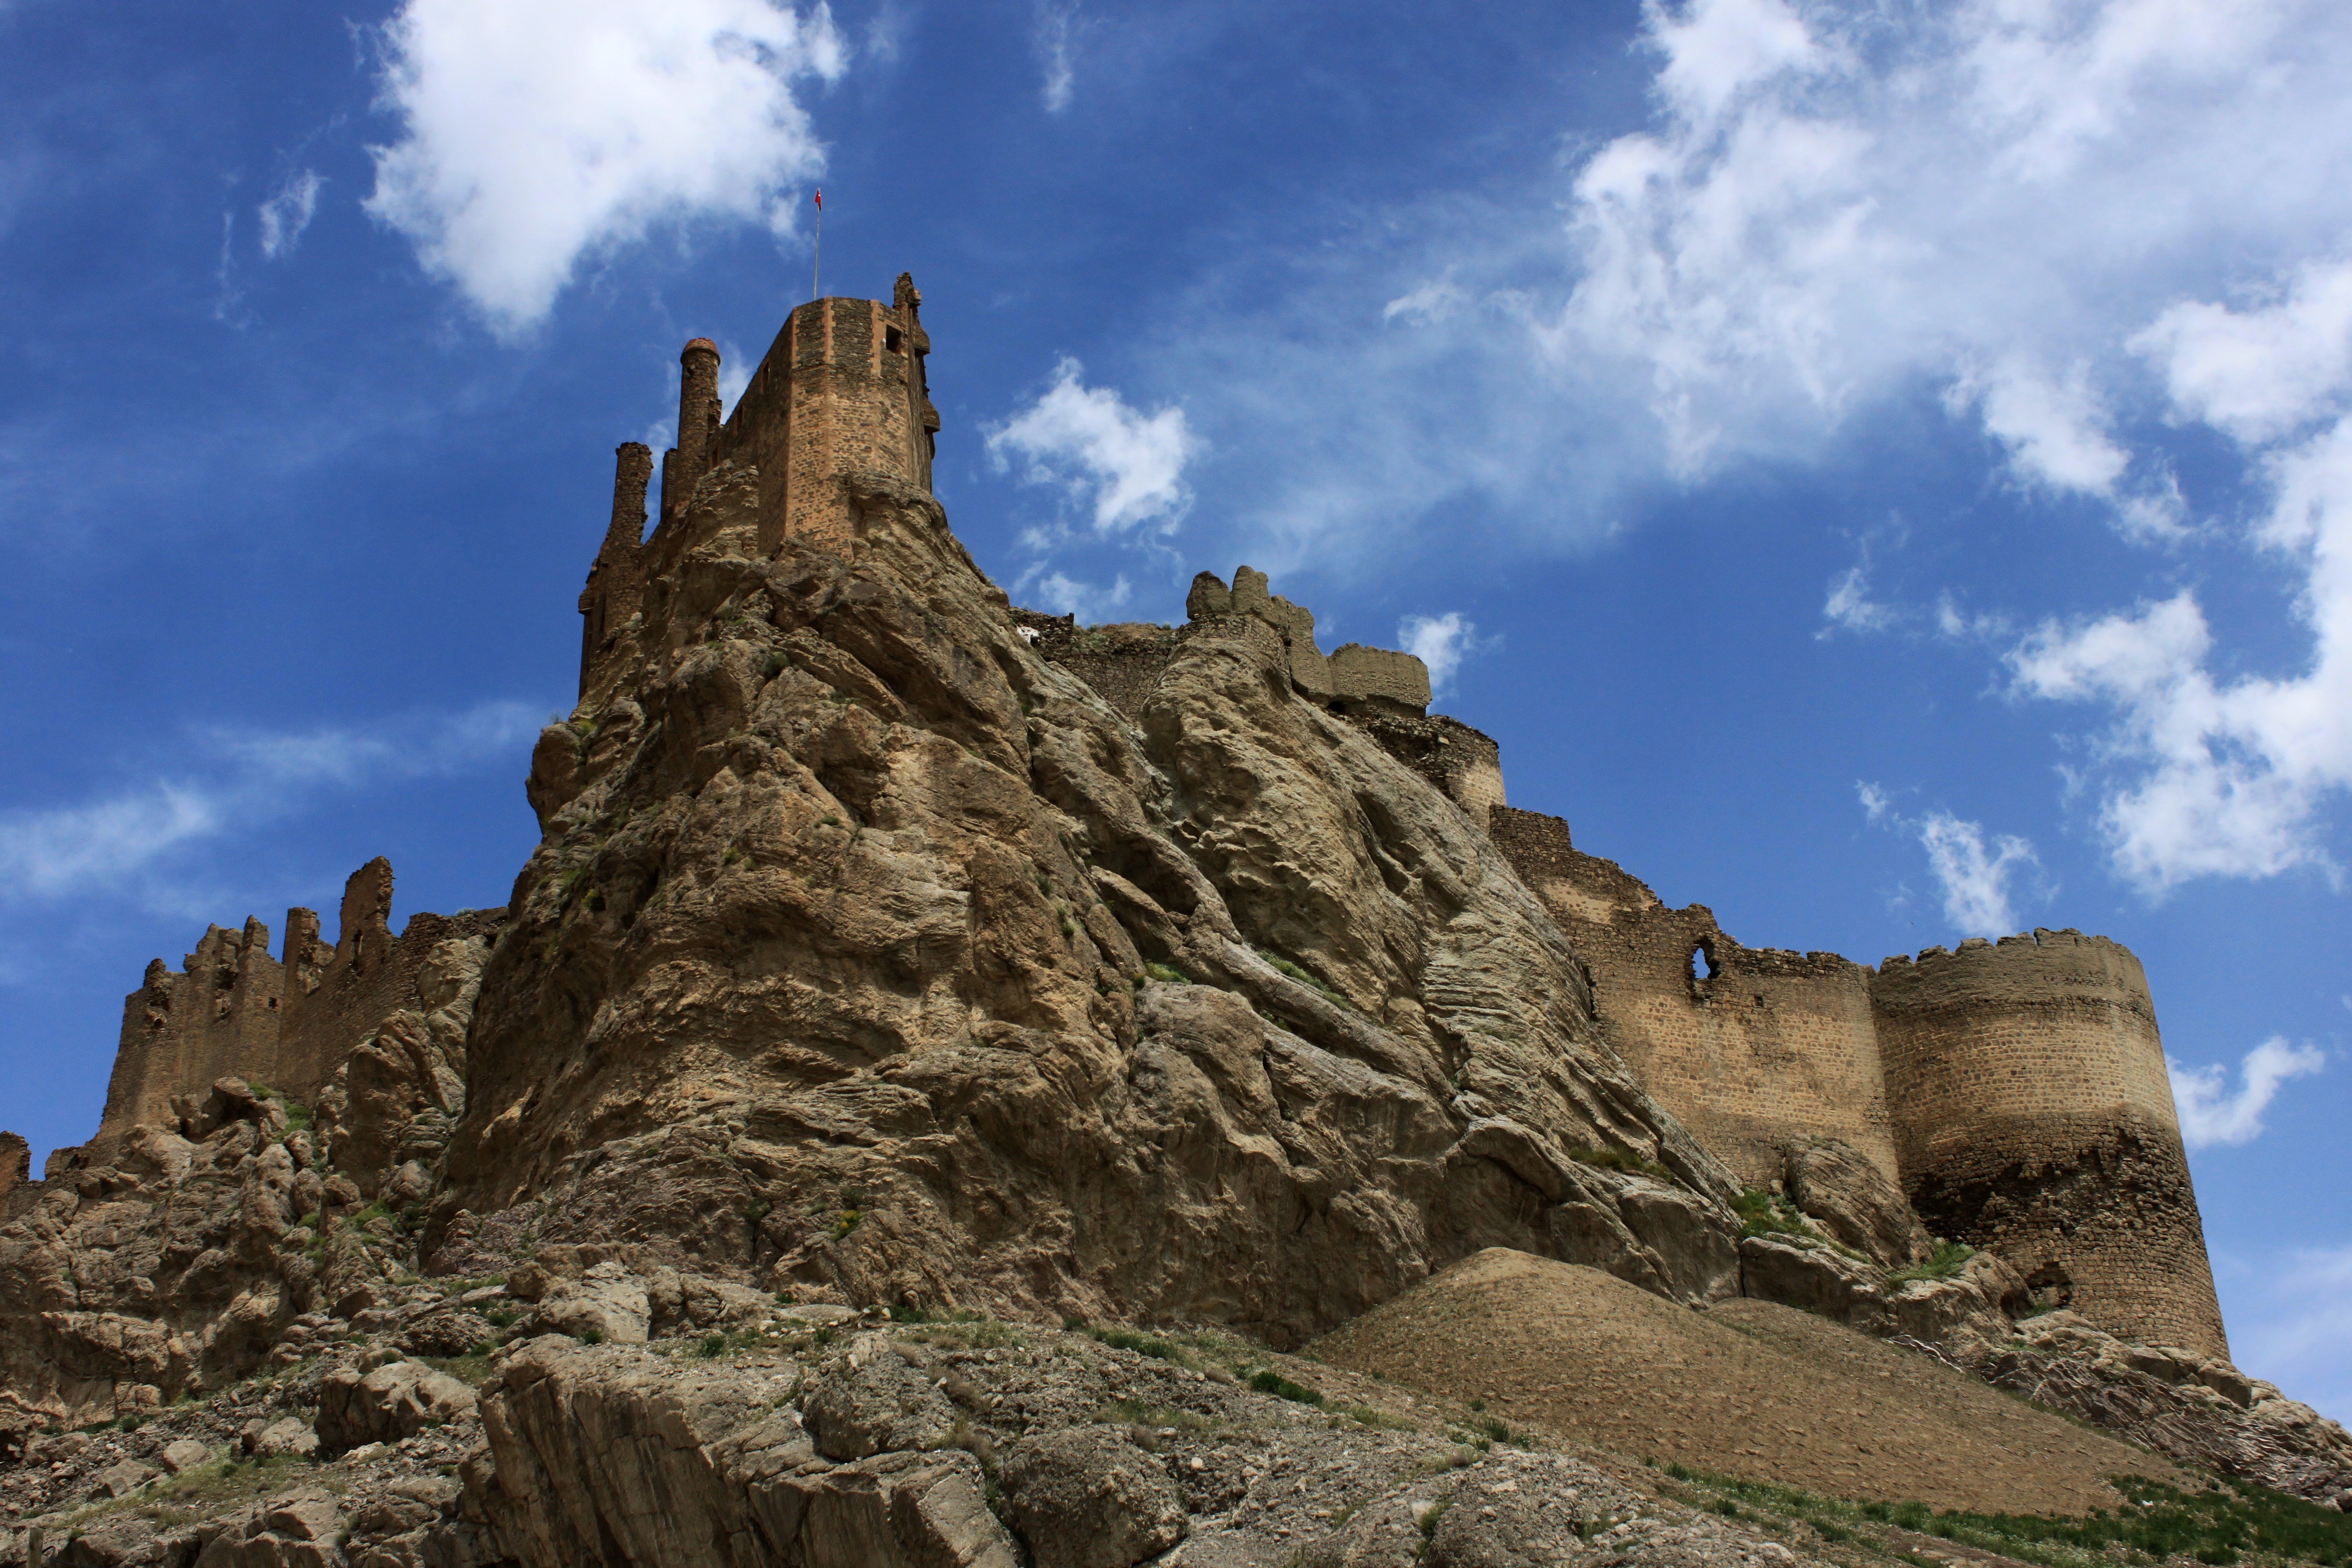
landscape, rock, mountain, architecture, sky, valley, mountain range, formation, cliff, arch, castle, landmark, rocky, terrain, material, geology, on, ruins, badlands, turkey, aesthetics, ancient history, mountainous landforms, castle of hosap